Aztec cuisine

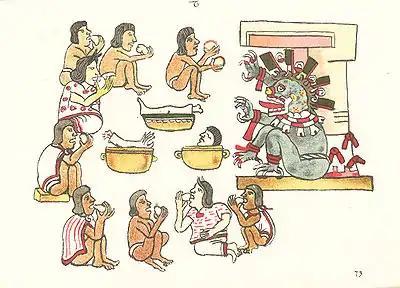
A scene depicting ritual cannibalism being practiced in the Codex Magliabechiano, folio 73r.

The Aztecs practiced ritual cannibalism. Victims, usually prisoners of war, were sacrificed in public on top of temples and pyramids by cutting out their hearts. Victims often were also slaves and children. The bodies of the victims were then thrown down to the ground where they were dismembered. They would cut off the limbs for human consumption and feed the torso to animals. The pieces were then distributed to the elite, which were mostly warriors and priests. The meat was consumed in the form of stews flavored only with salt and eaten with corn tortillas, but without the otherwise ubiquitous chili. Whilst the heads of the victims were collected. The heart would be elevated as an offering to the sun god. They believed that sacrifice of blood made the existence and motion of the sun possible.